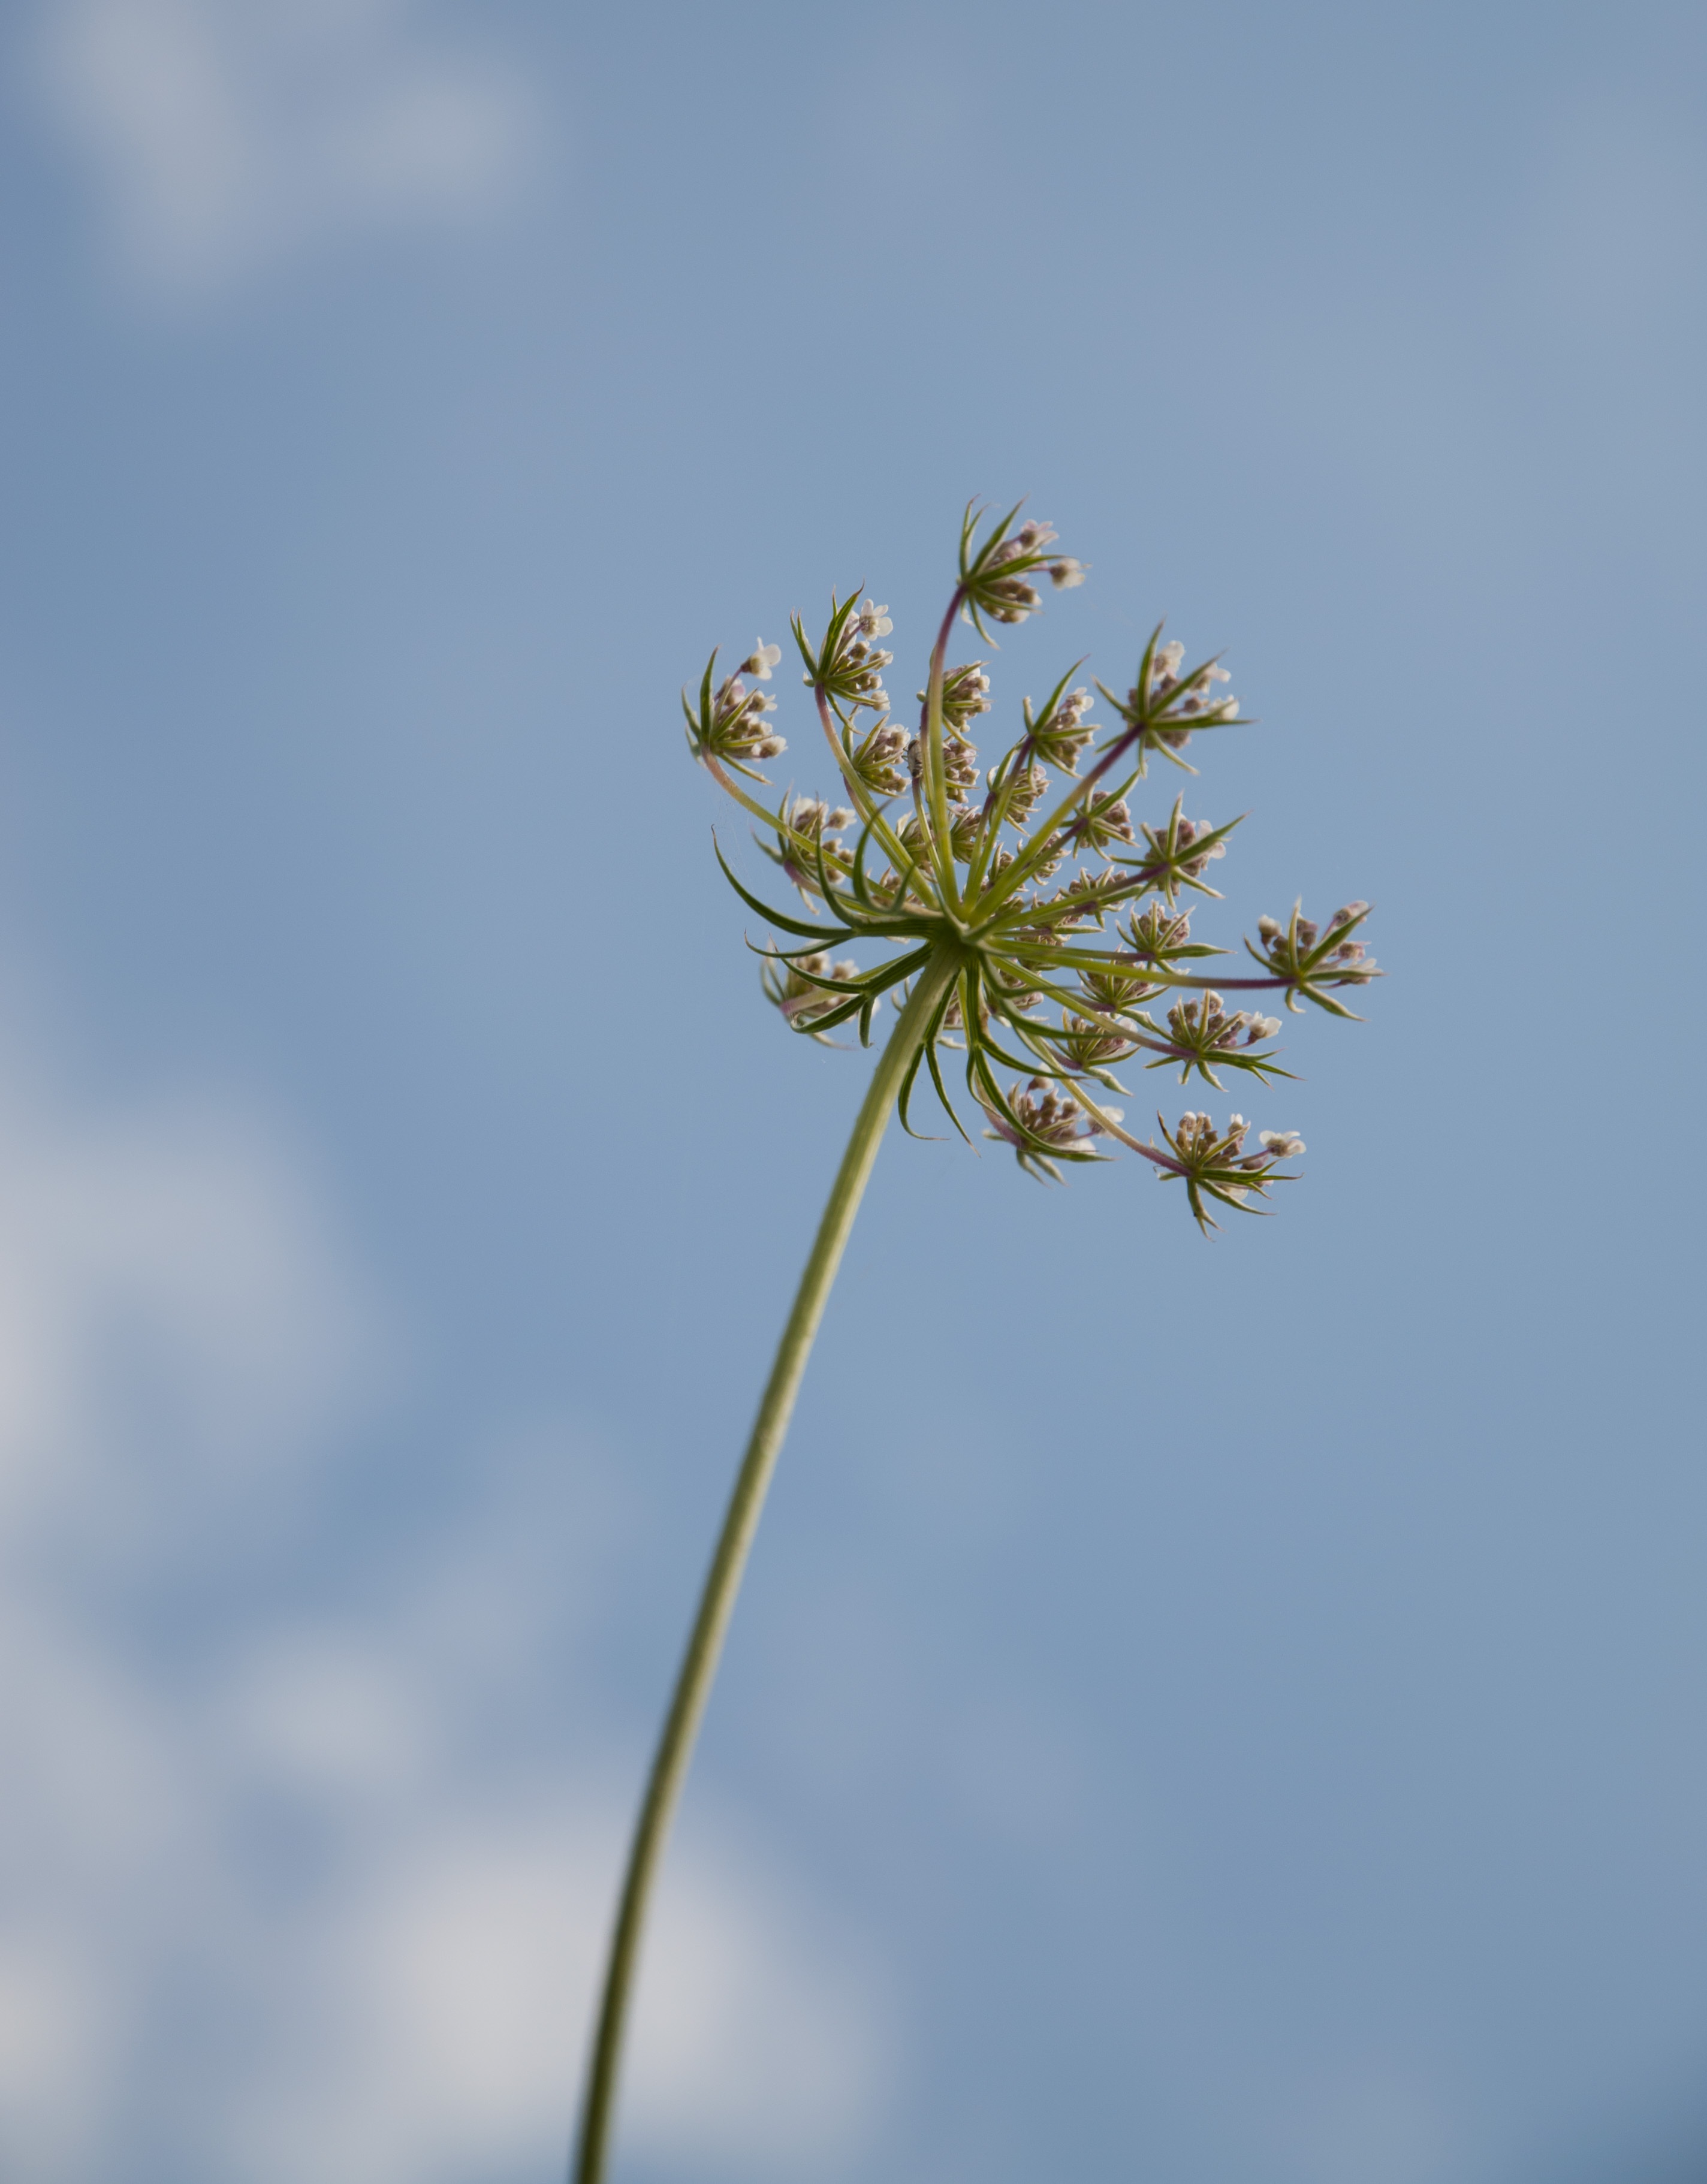
tree, nature, grass, branch, blossom, plant, sky, leaf, flower, green, macro, botany, flora, plants, wildflower, flowers, macro photography, flowering plant, grass family, plant stem, woody plant, land plant